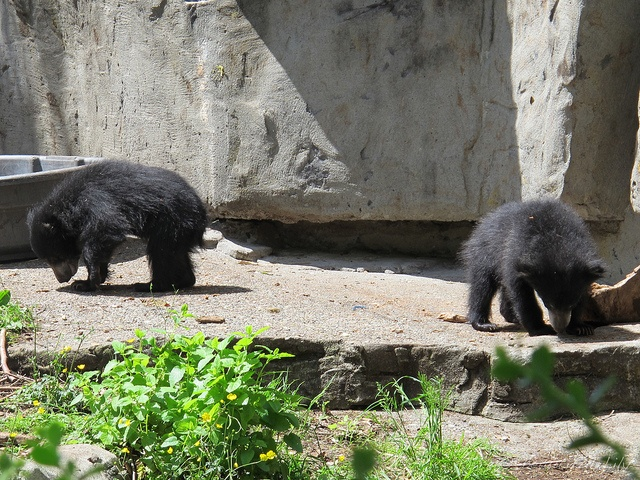
A couple of black bears standing on top of a rock area.
two black bears besides a rock sniffing around
Two bears are side by side in the outdoors.
two black bears at an enclosure at the zoo
Two black bear cubs walking around in an exhibit.